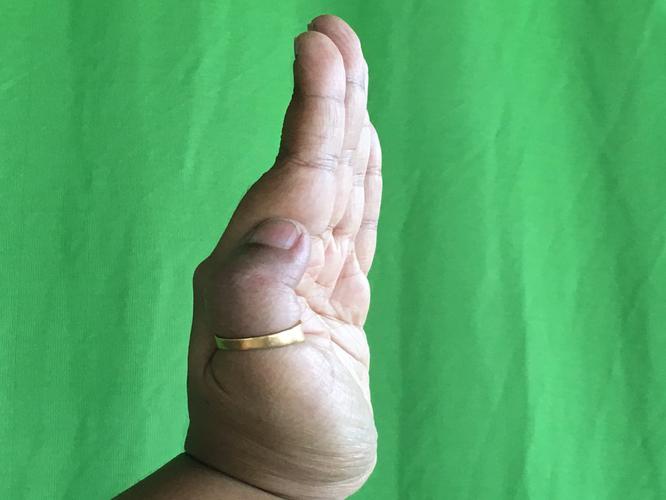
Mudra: Pathaka
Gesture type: single_hand